Vladimir Gudelj

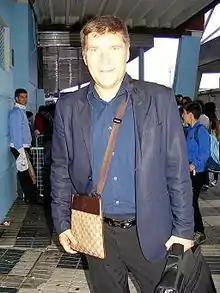
Gudelj in 2013

Vladimir Gudelj (born 27 December 1966) is a Bosnian former professional footballer who played as a striker.